Second Battle of the Marne

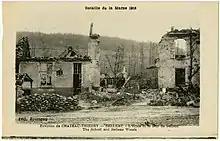
Postcard showing the ruins of the village of Chateau-Thierry in 1918.

The German failure to break through, or to destroy the Allied armies in the field, allowed Ferdinand Foch, the Allied Supreme Commander, to proceed with the planned major counteroffensive on 18 July; 24 French divisions, including the American 92nd and 93rd Infantry Divisions under French command, joined by other Allied troops, including eight large American divisions under American command and 350 tanks attacked the recently formed German salient.